Radio Afghanistan

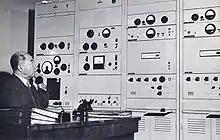
Central control panel at Radio Kabul transmitter in the 1950s. The transmitter could be heard as far as South Africa and Indonesia.

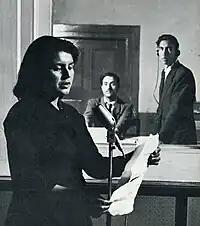
Radio Kabul studio in the 1960s

Radio Afghanistan, also known as Radio Kabul or Voice of Sharia, is the public radio station of Afghanistan, owned by Radio Television Afghanistan. The frequencies are 1107 kHz (AM) and 105.2 MHz (FM) for the Kabul area. The name "Radio Kabul" has been given to many different incarnations of the state-run radio station since the first radio transmitters were installed in Kabul in the 1920s.